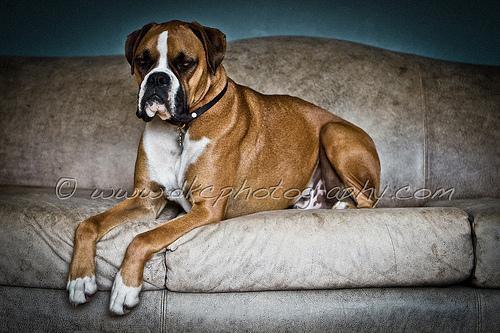
boxer